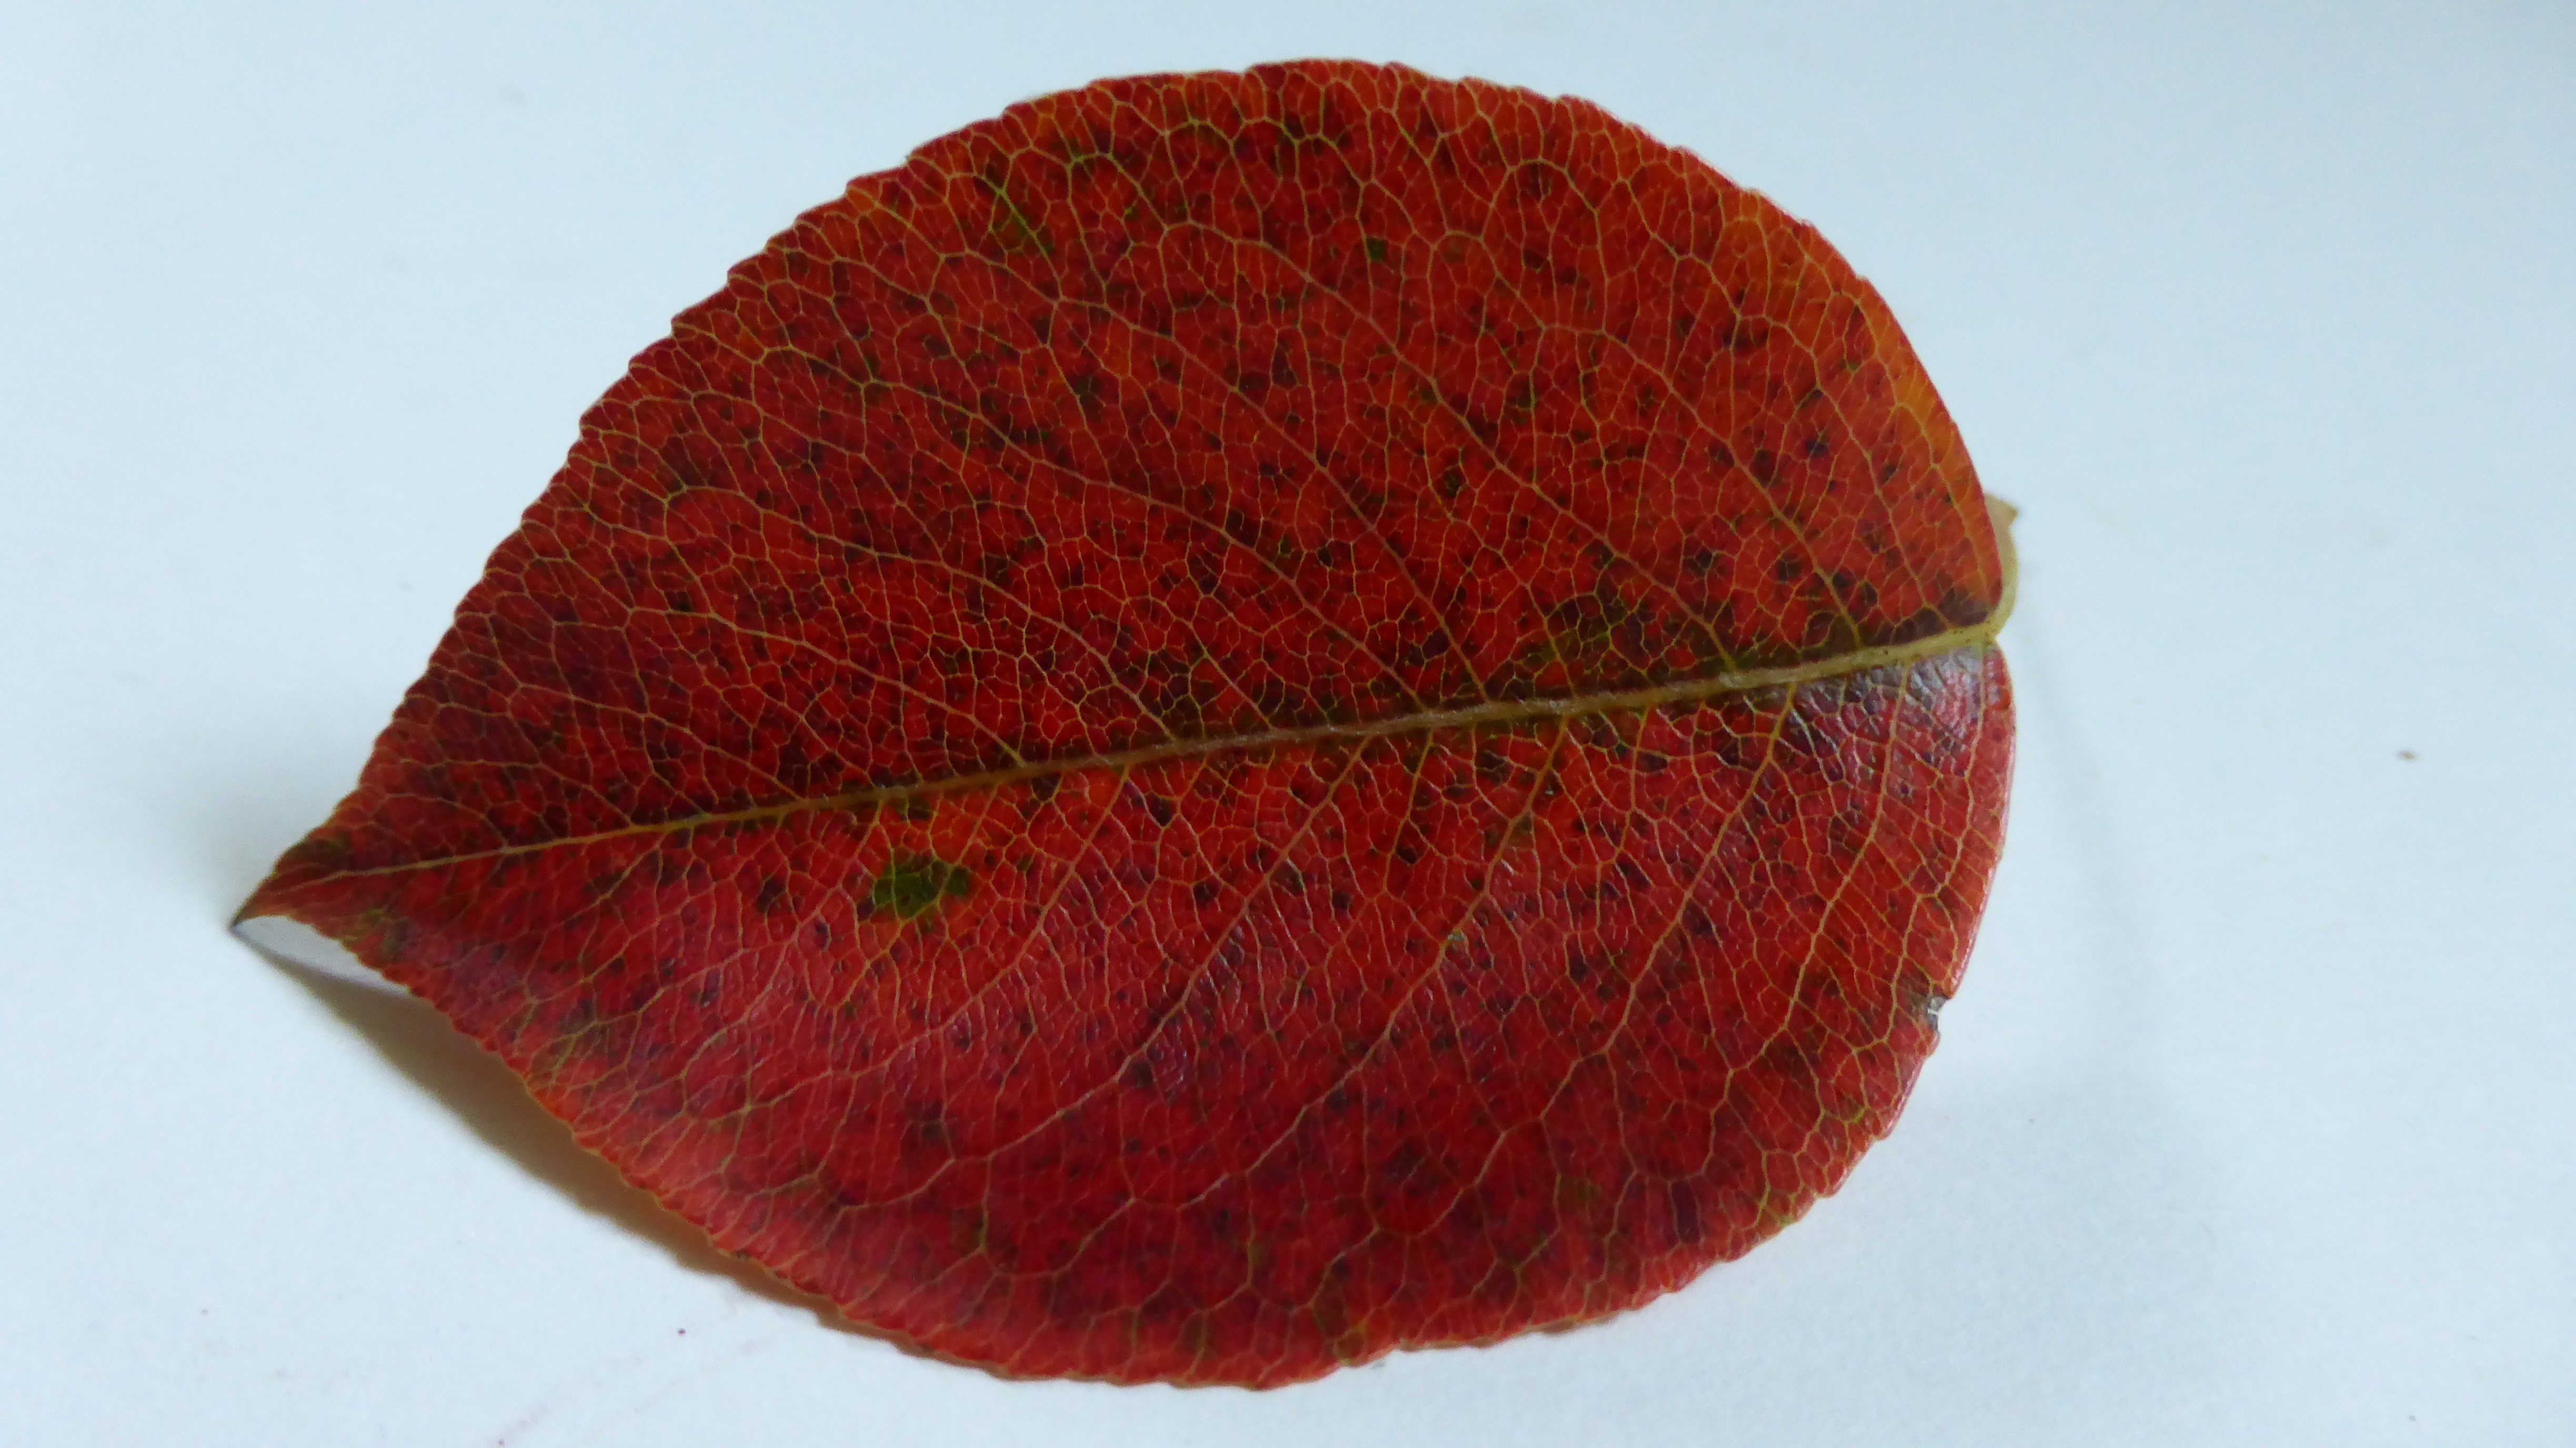
nature, plant, leaf, flower, petal, pattern, red, produce, color, autumn, colorful, pear, wool, leaves, textile, golden autumn